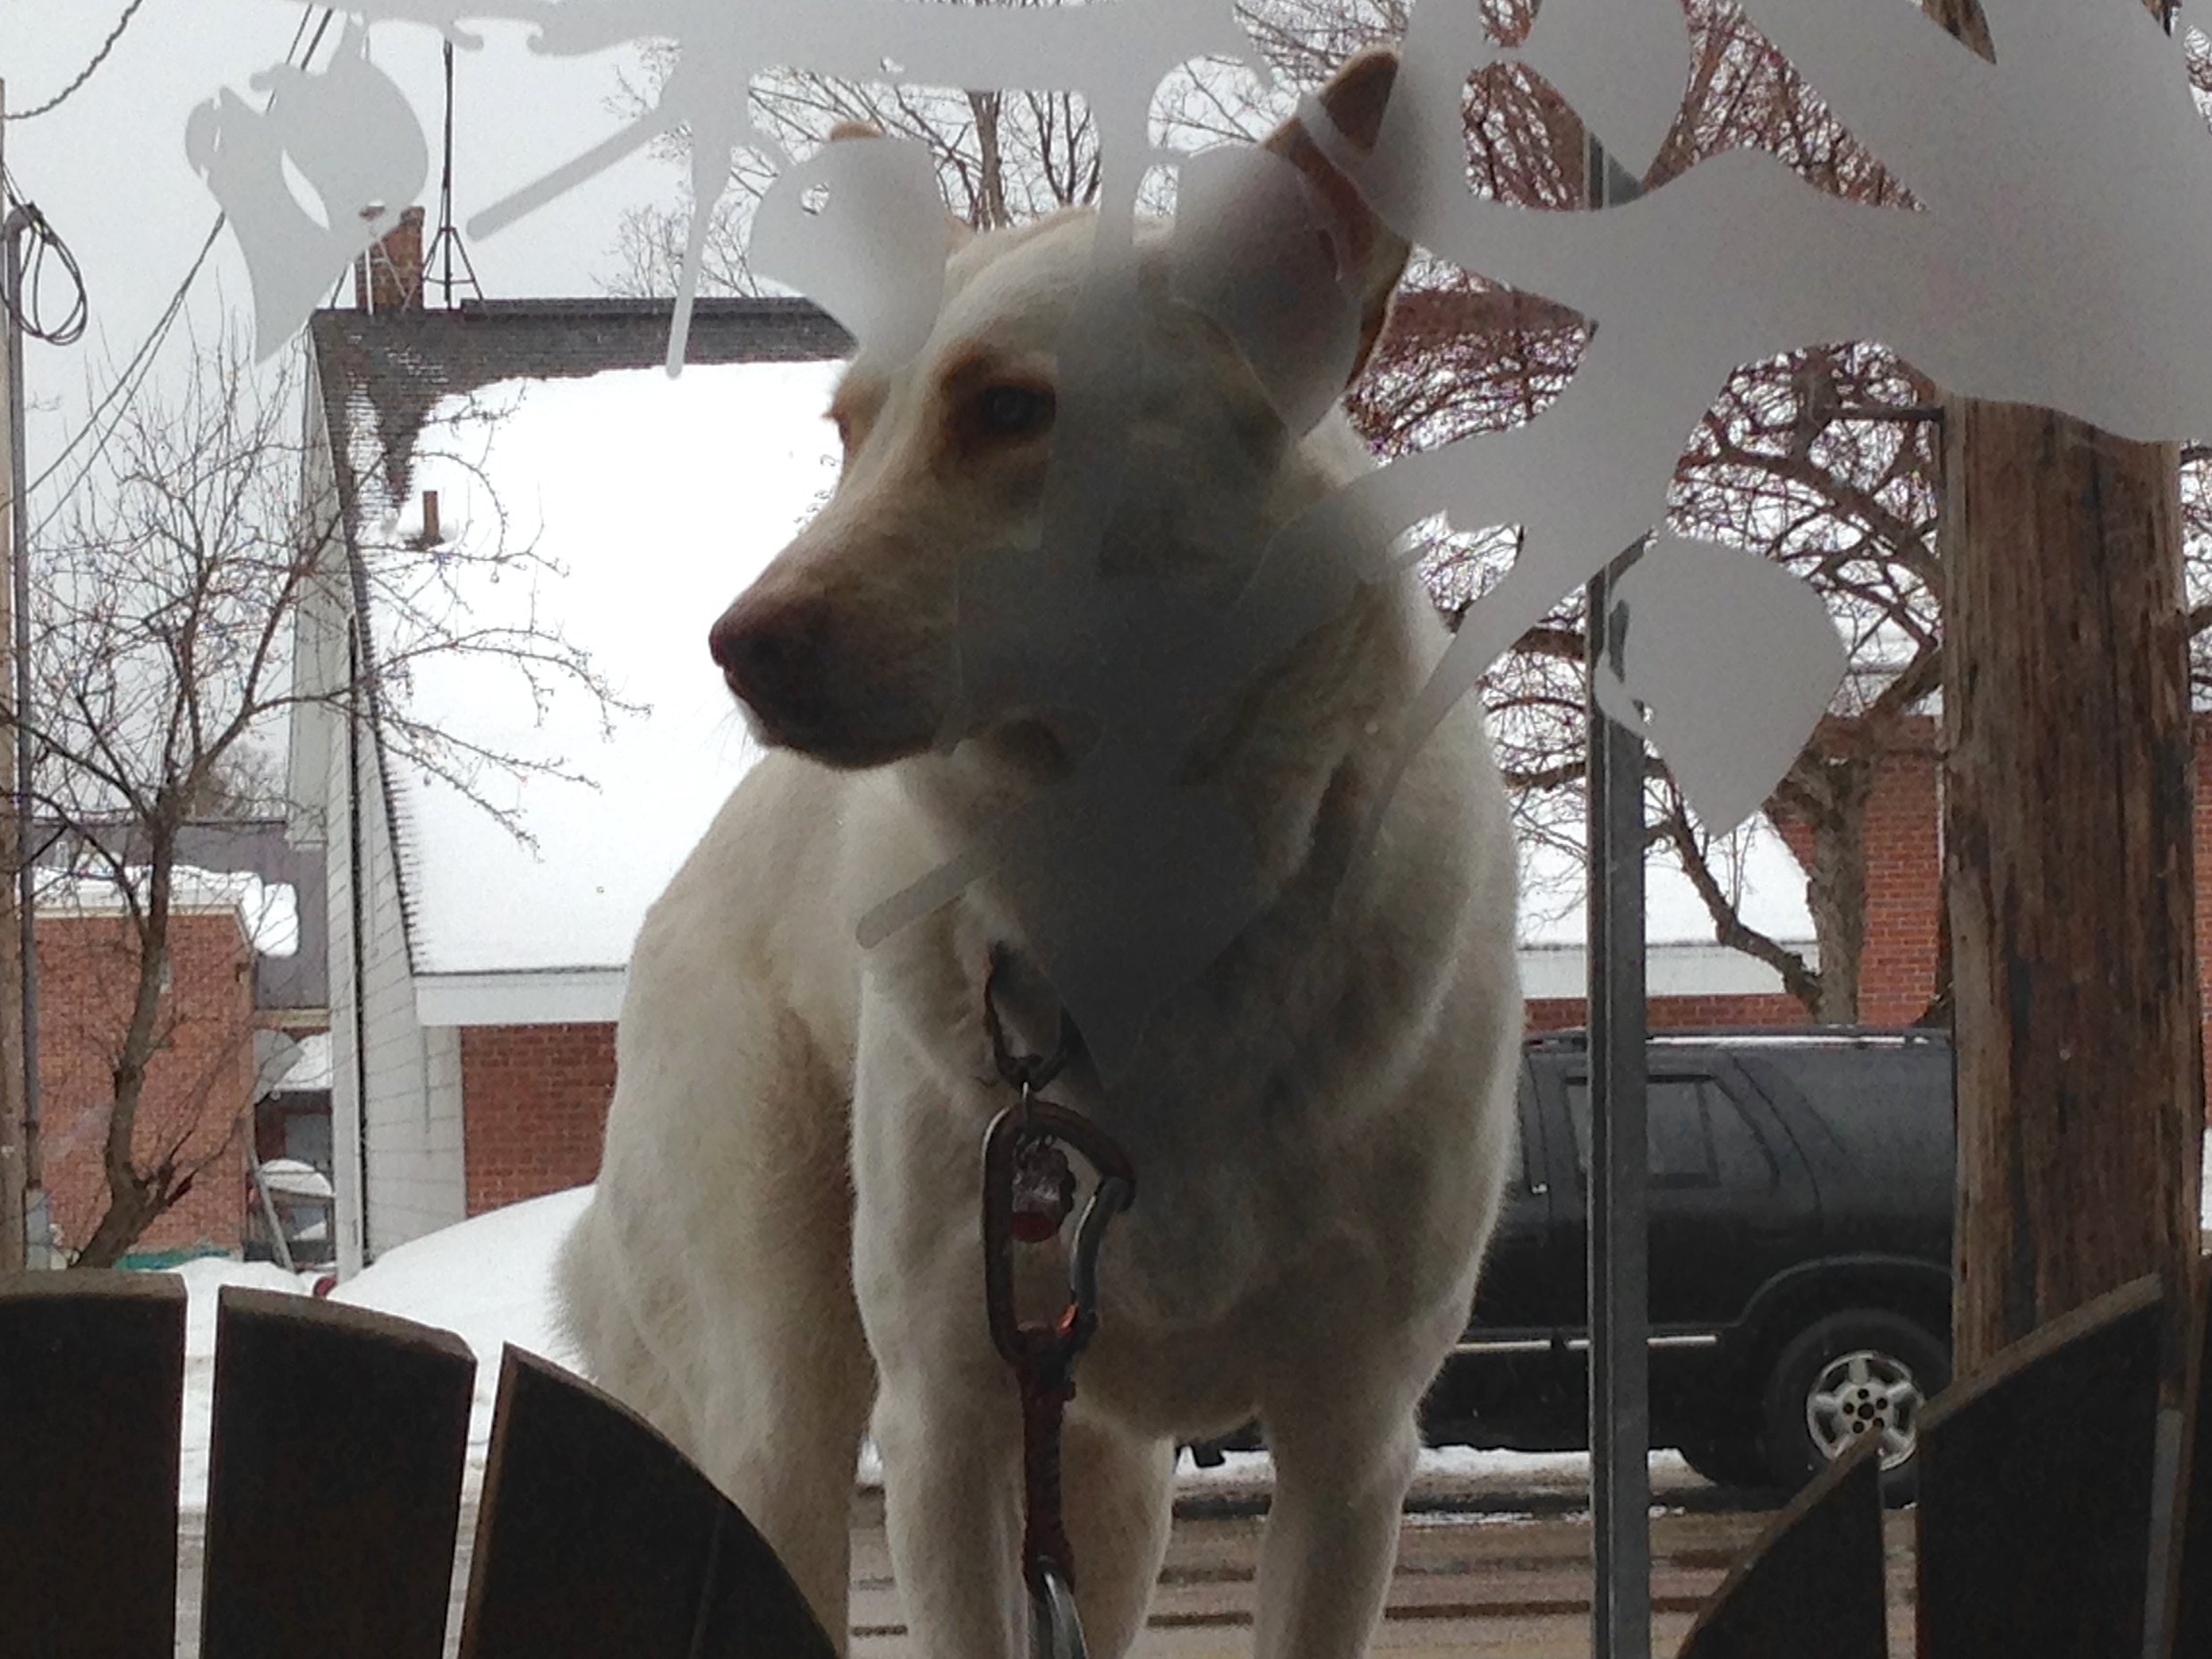
dog, mammal, cool image, dog like mammal